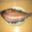
Label: flatfish